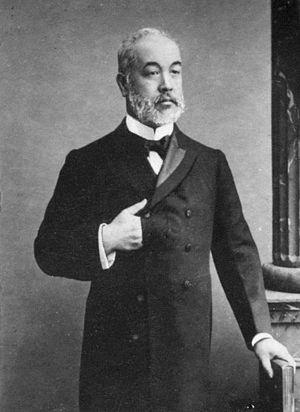
Le comte Hayashi Tadasu, né le 11 avril 1850 à Sakura au Japon et décédé à l'âge de 63 ans le 10 juin 1913 à Hayama, est un diplomate et homme politique japonais de l'ère Meiji.